The Eras Tour

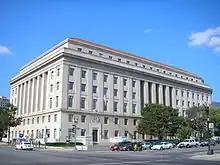
Federal Trade Commission Building in 2007

Cottagecore dominated the seventh act, Folklore, introduced with a spoken-word interlude of "Seven". Onstage is a bucolic, A-frame cabin setup, similar to the one from Swift's performance at the 63rd Annual Grammy Awards (2021), on an elevated platform with a staircase. Swift performed "Invisible String" or "The 1" on the cabin's roof, "Betty" with her band, and "The Last Great American Dynasty" with dancers dressed in period clothing. She then sang "August", which transitioned to the bridge of a rock-tinged "Illicit Affairs", followed by "My Tears Ricochet" with female dancers wearing sparkly black long sleeved dresses and choreography resembling a funeral procession. Swift returned to the cabin to perform "Cardigan", ending the act with fireflies as the cabin retreated.